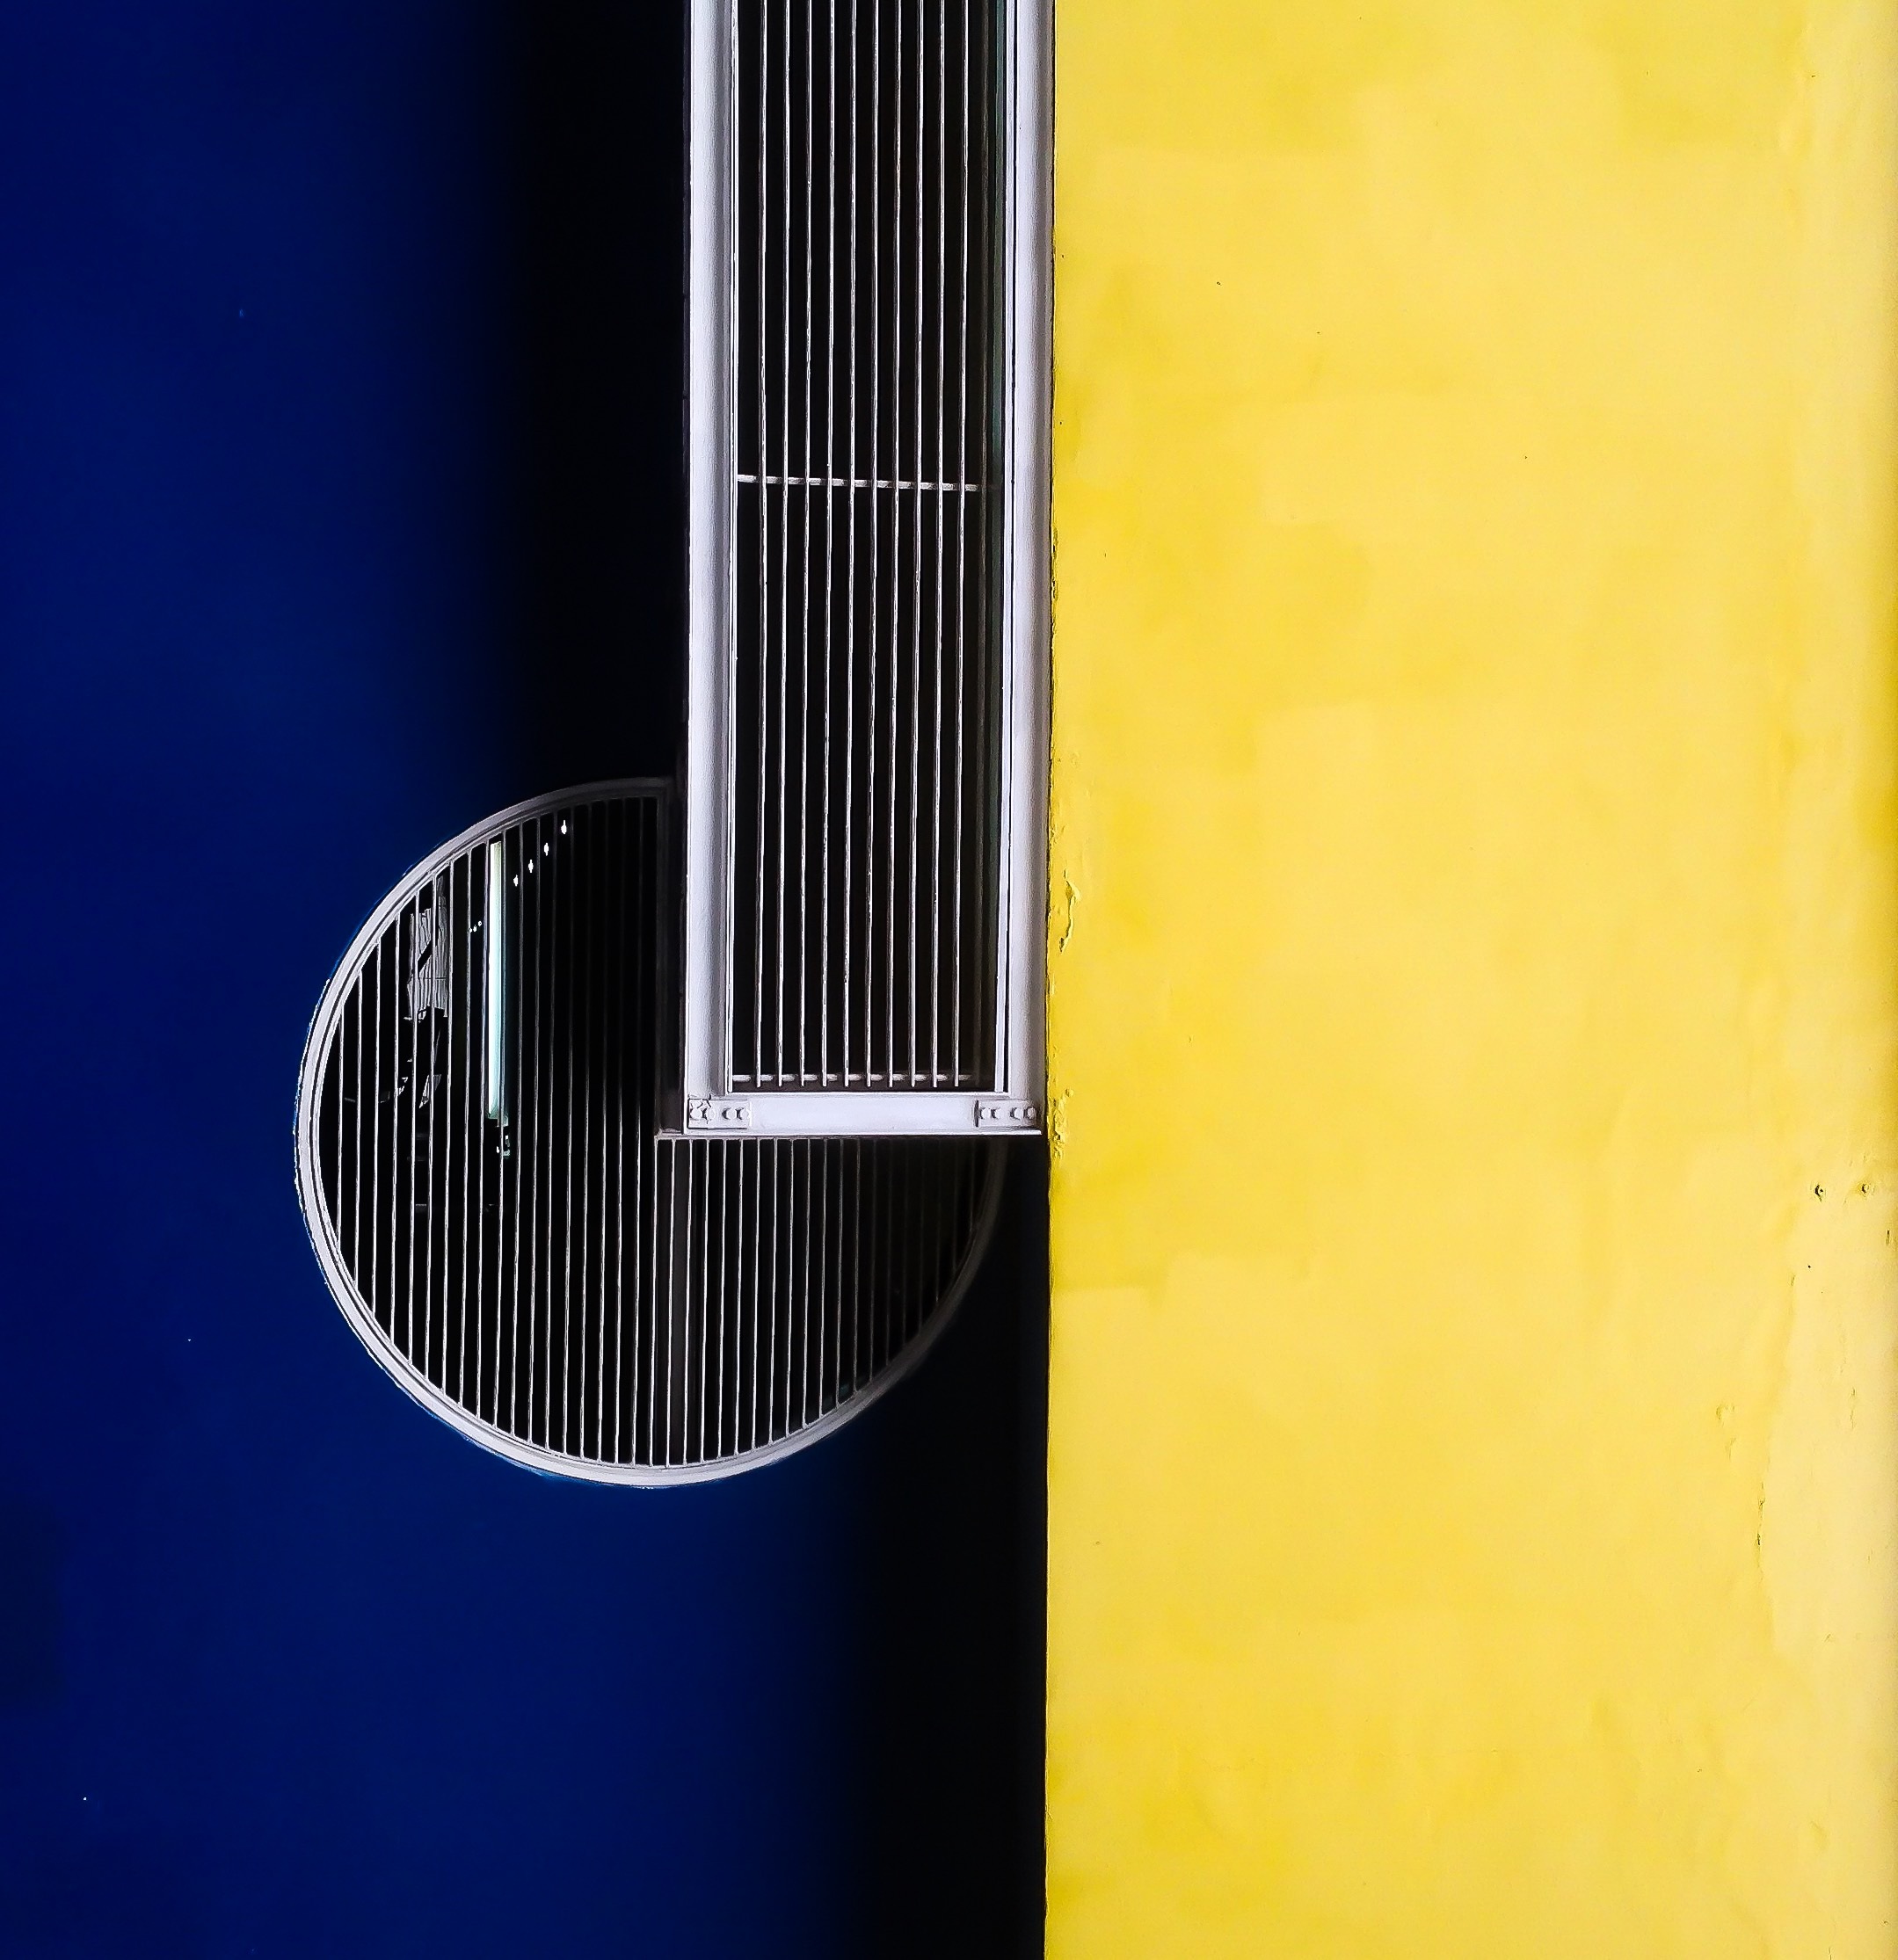
wing, abstract, guitar, acoustic guitar, color, yellow, musical instrument, caracas, visual rhythm, poetry, string instrument, plucked string instruments